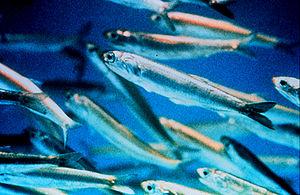
L'Anchois de Californie est une espèce de poissons appartenant à la famille des engraulidés.
Les anchois ou engraulidés forment une famille de poissons dont de nombreuses espèces sont consommées par l'homme et les animaux terrestres. On les rencontre dans les océans Atlantique, Indien et Pacifique, principalement près des côtes et dans les estuaires.